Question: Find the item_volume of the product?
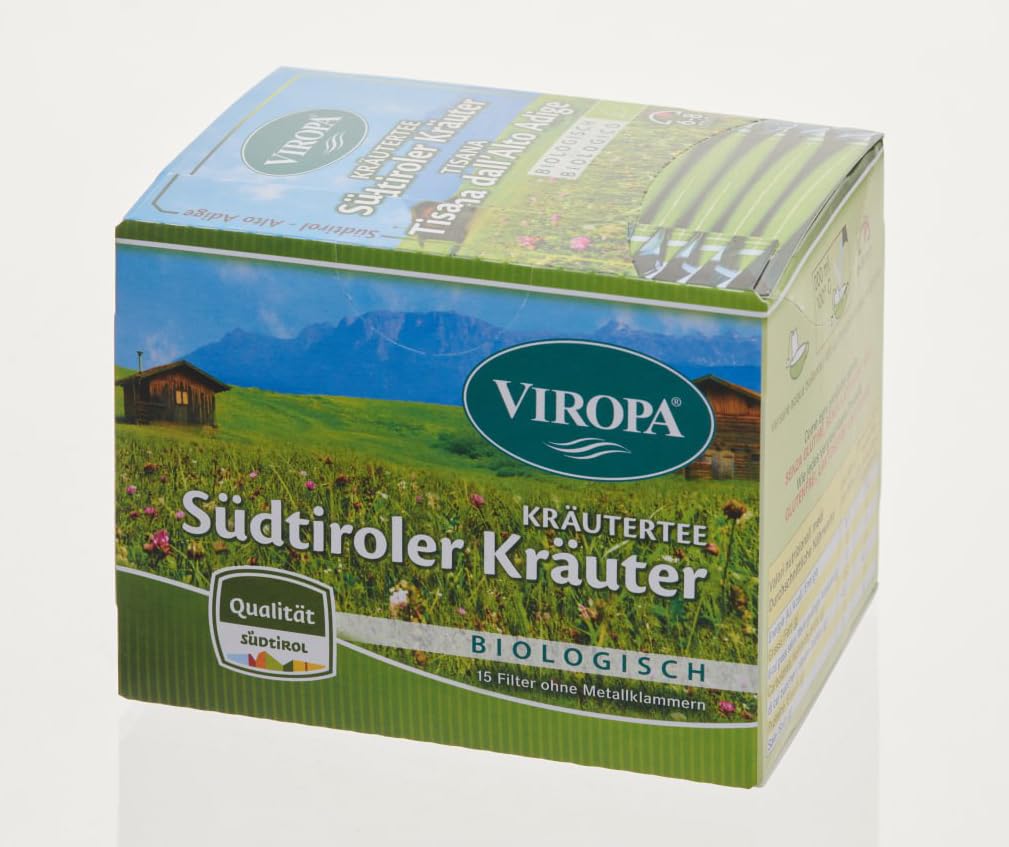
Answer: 100.0 millilitre